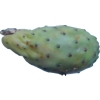
Label: cactus_fruit_green